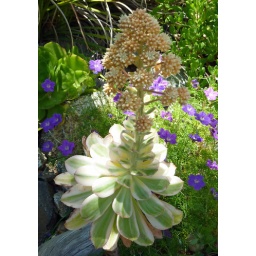
Unusual looking plant hiding in the shade along the California coast